The Nun (2013 film)

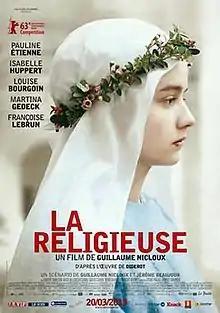
French theatrical release poster

The Nun is a 2013 French drama film directed by Guillaume Nicloux. It is based on the 18th-century novel "La Religieuse" by French writer Denis Diderot. The film premiered in competition at the 63rd Berlin International Film Festival. It received two nominations at the 4th Magritte Awards, winning Best Actress for Pauline Étienne, and a nomination at the 39th César Awards. Production companies included Les Films du Worso, Belle Epoque Films and Versus Production.